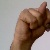
The image shows a hand gesture representing the letter 'N' in Indian Sign Language.